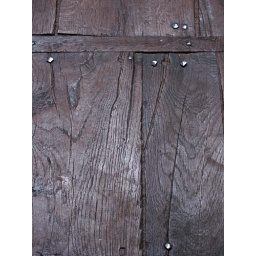
stately bathroom floor in the chateau